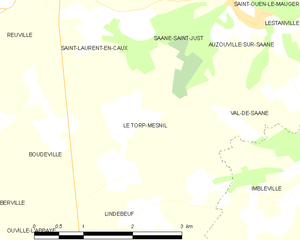
Carte des communes françaises Le Torp-Mesnil